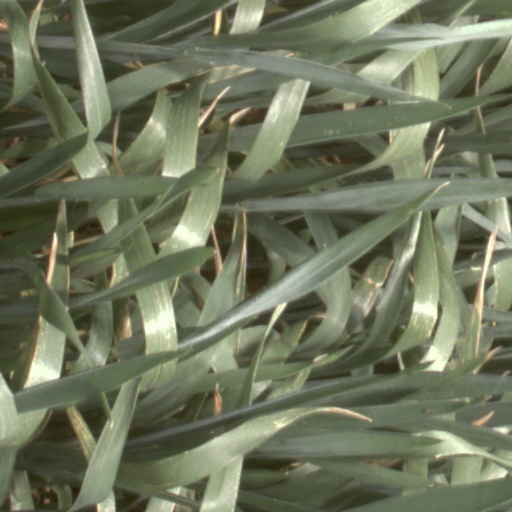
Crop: wheat